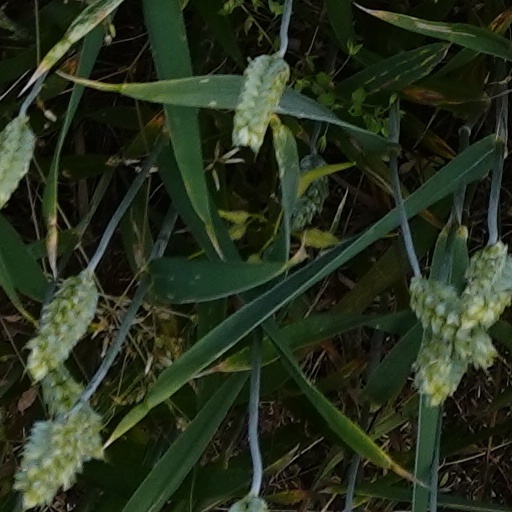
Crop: wheat